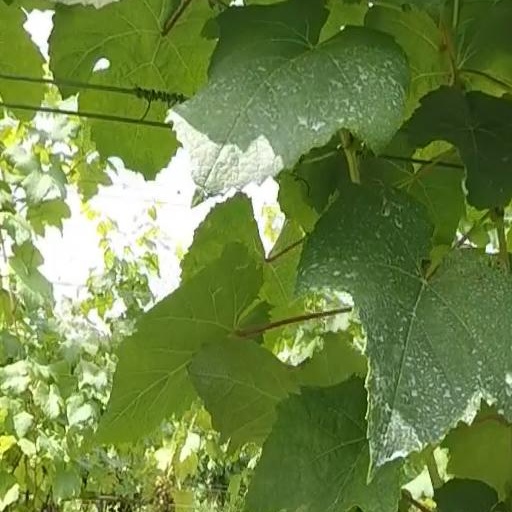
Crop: grape